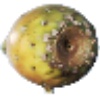
Label: cactus_fruit